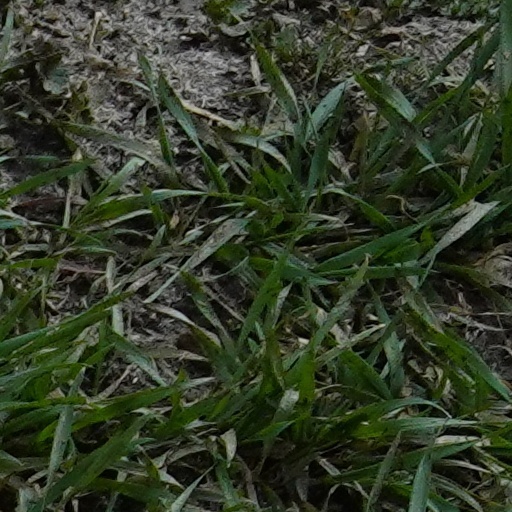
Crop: wheat